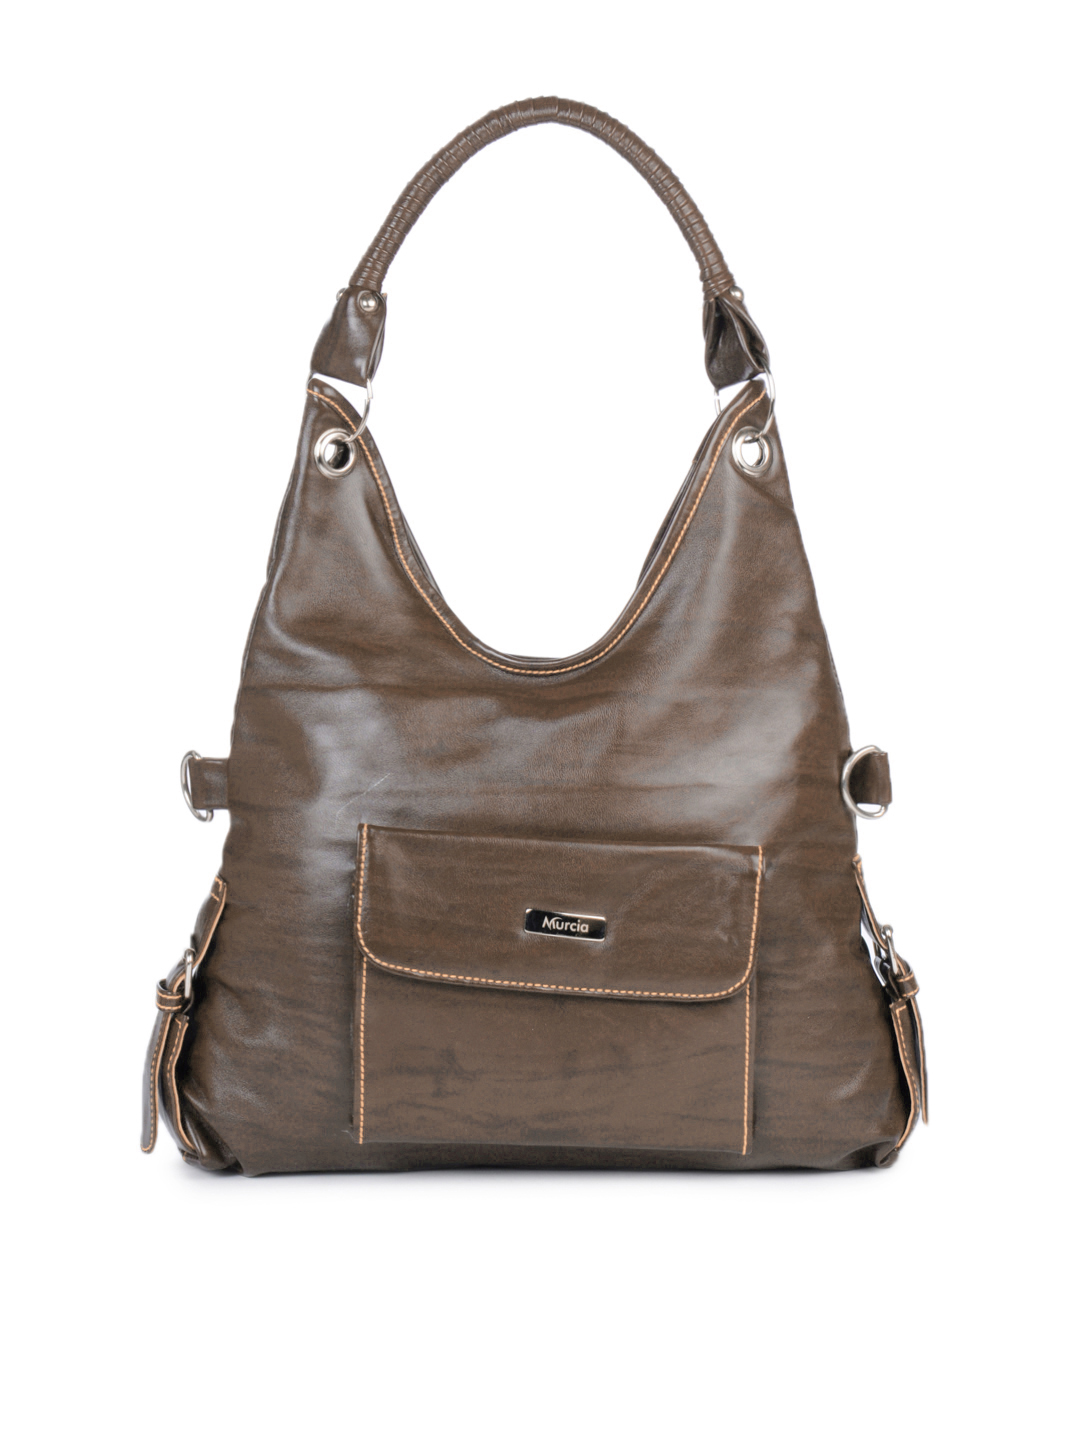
Murcia Women Brown Handbag
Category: Accessories / Bags / Handbags
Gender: Women
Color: Brown
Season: Winter 2015
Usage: Casual